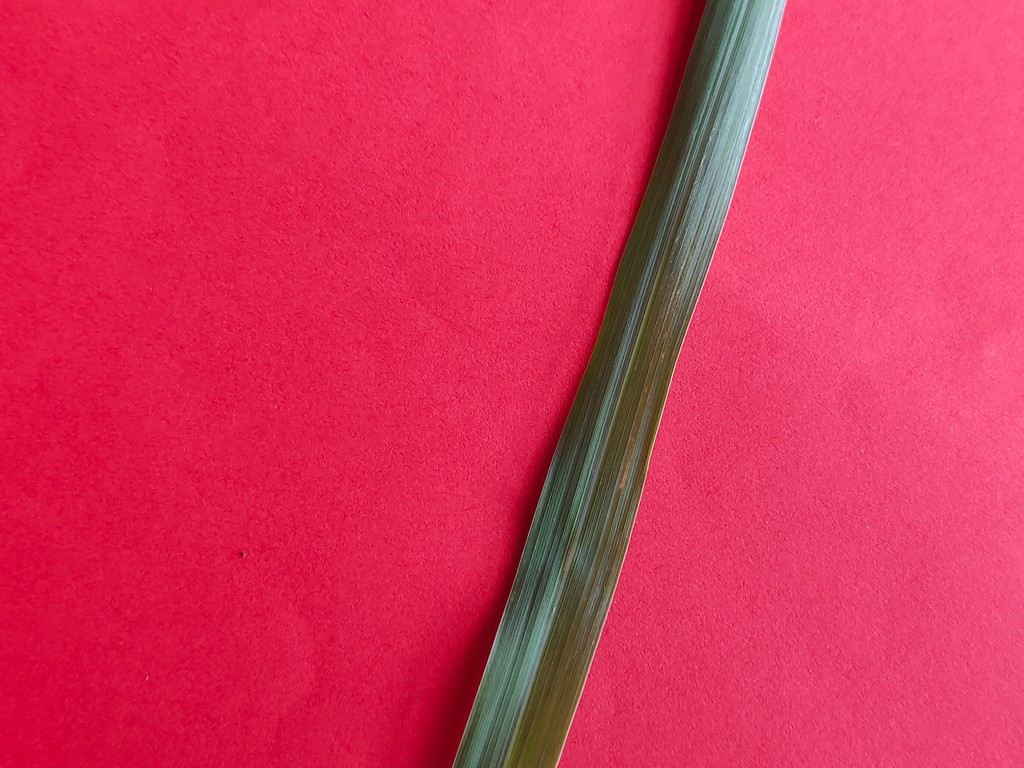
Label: Healthy